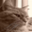
Label: cat